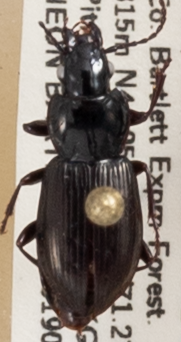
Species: Pterostichus pensylvanicus
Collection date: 2019-07-10
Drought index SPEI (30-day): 0.334
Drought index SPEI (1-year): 1.28
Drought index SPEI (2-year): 0.664